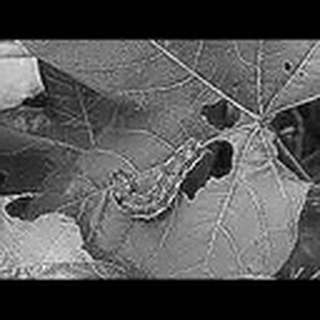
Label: cotton_army_worm